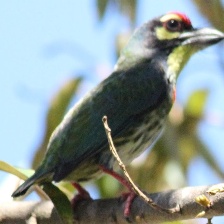
Species: COPPERSMITH BARBET
Scientific name: MEGALAIMA HAEMACEPHALA